Hazel Moore

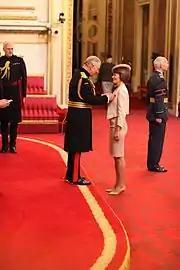
Hazel Moore receiving her OBE from Prince Charles

Hazel Moore OBE is a mergers and